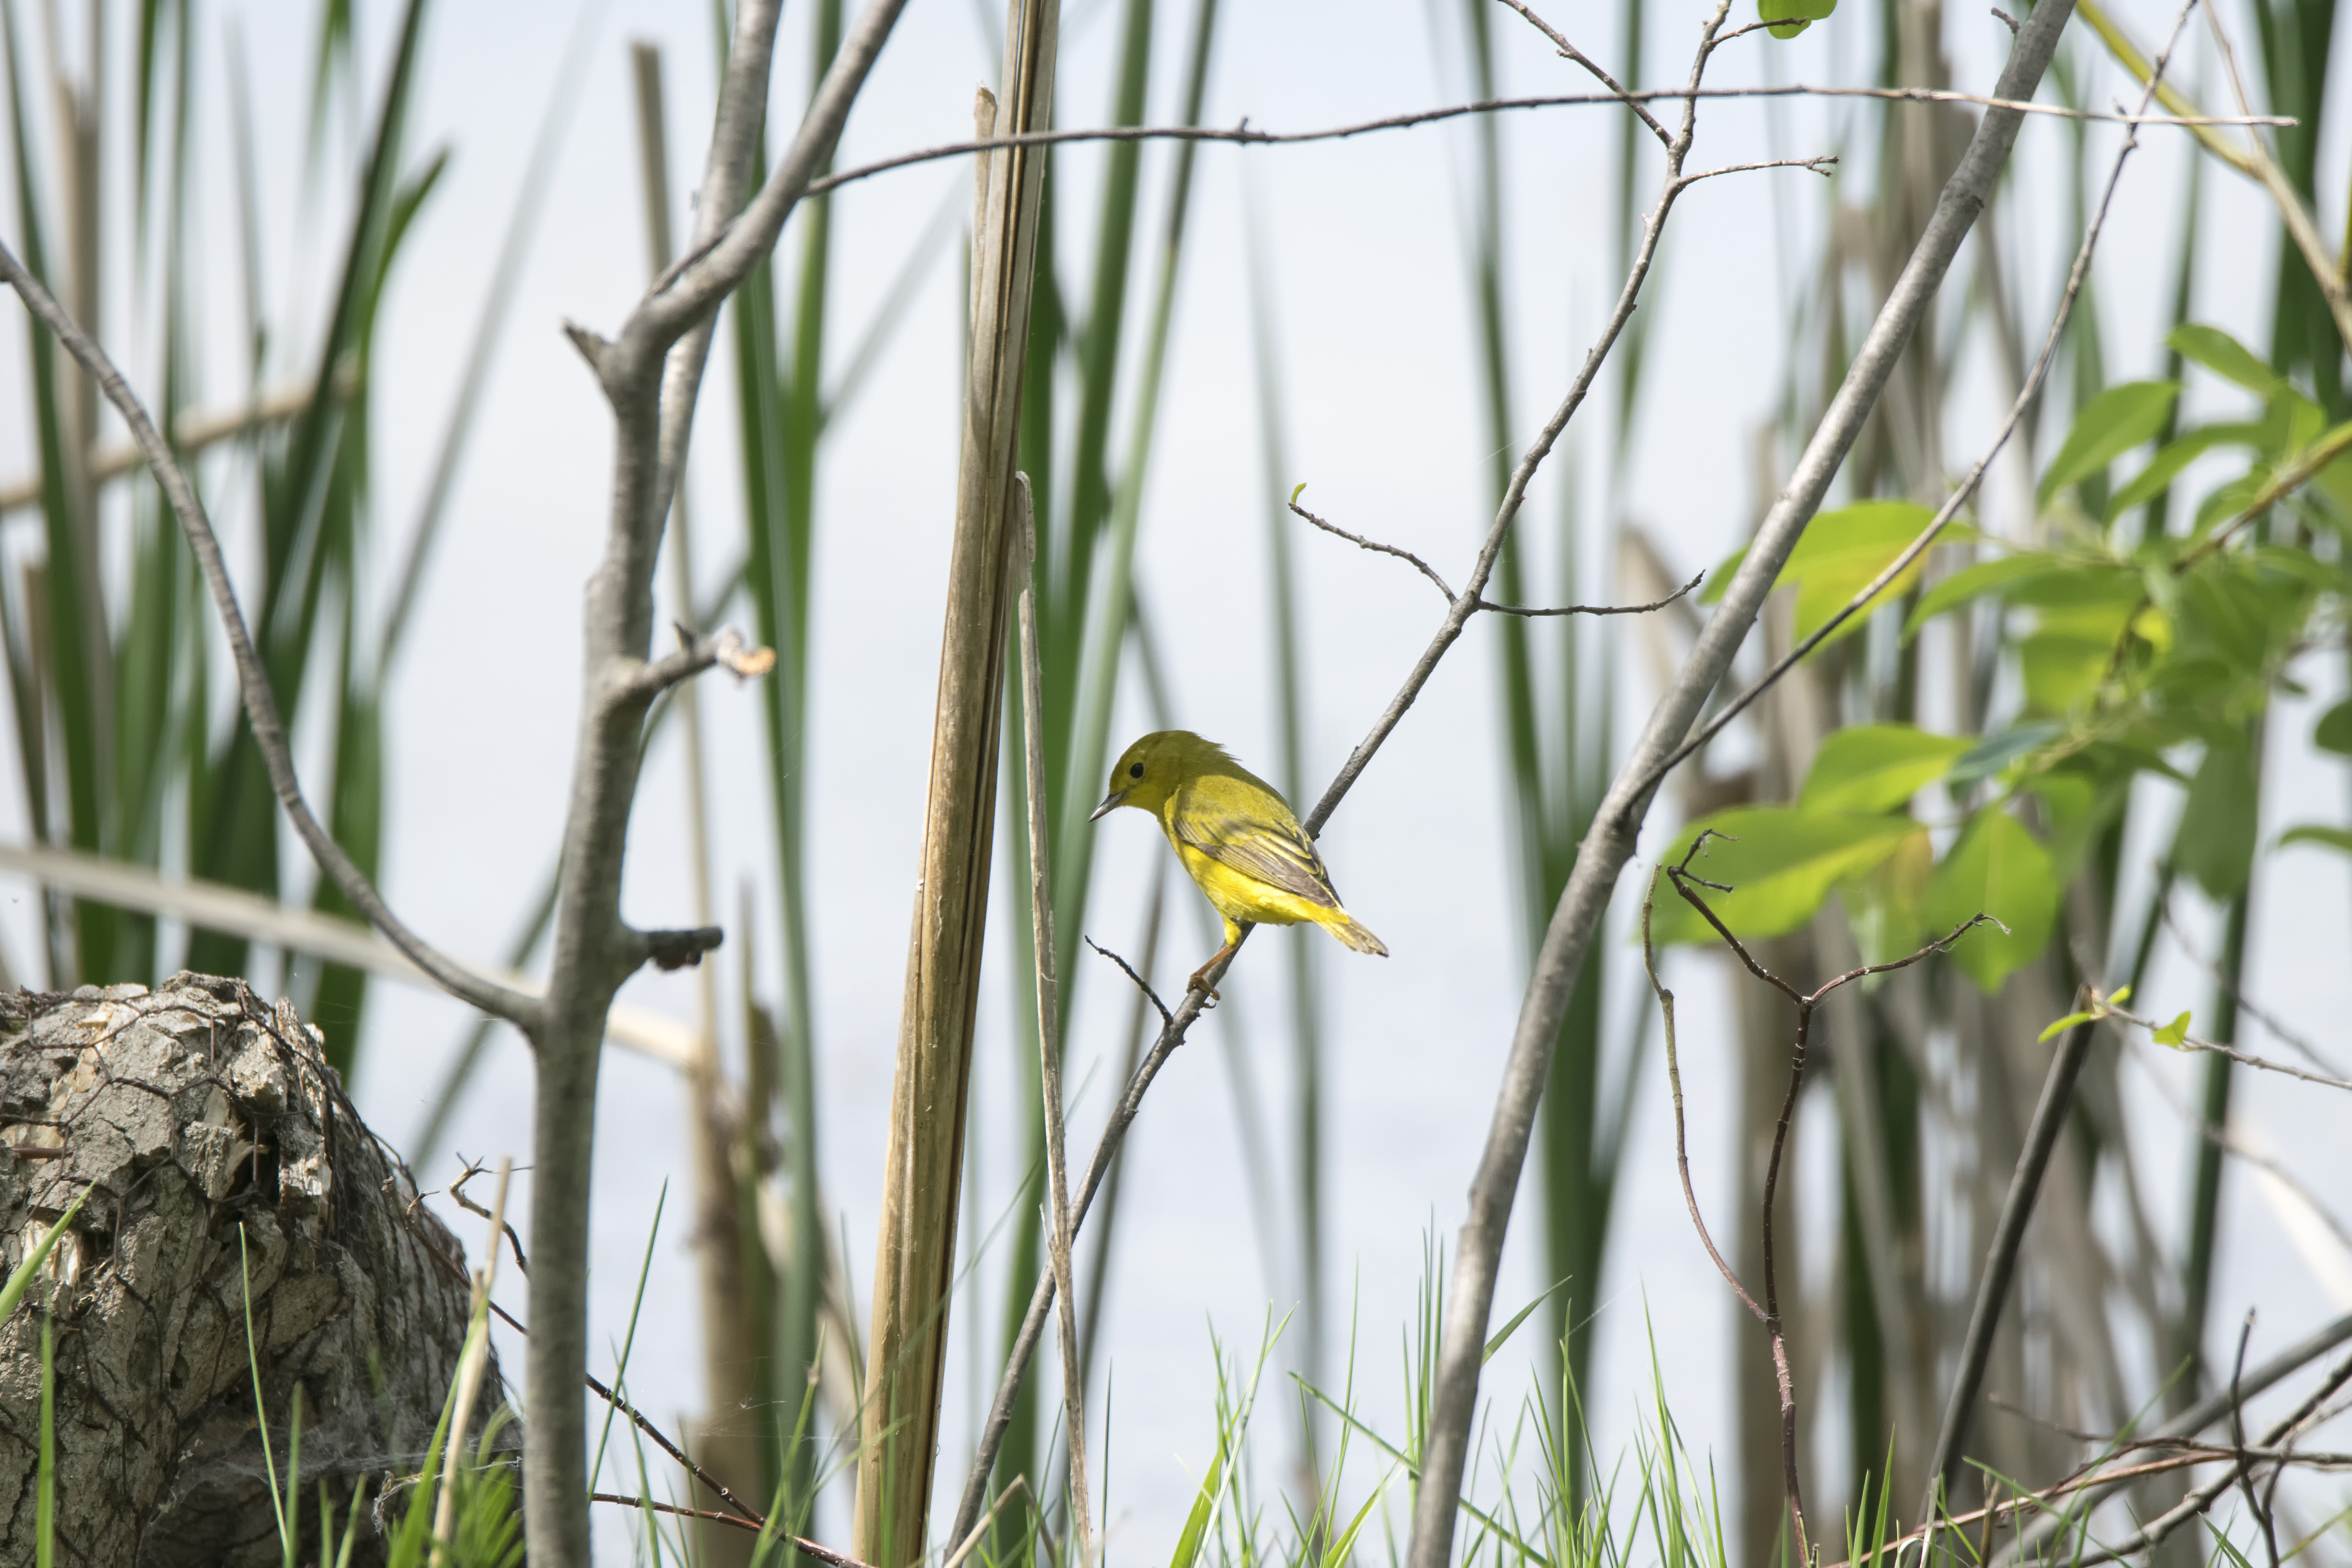
nature, grass, branch, bird, flower, wildlife, green, botany, yellow, flora, fauna, canada, wetland, jaune, quebec, warbler, sherbrooke, oiseau, paruline, old world flycatcher, grass family, perching bird